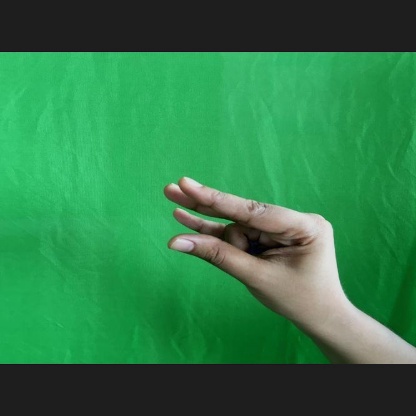
Mudra: Kangulam